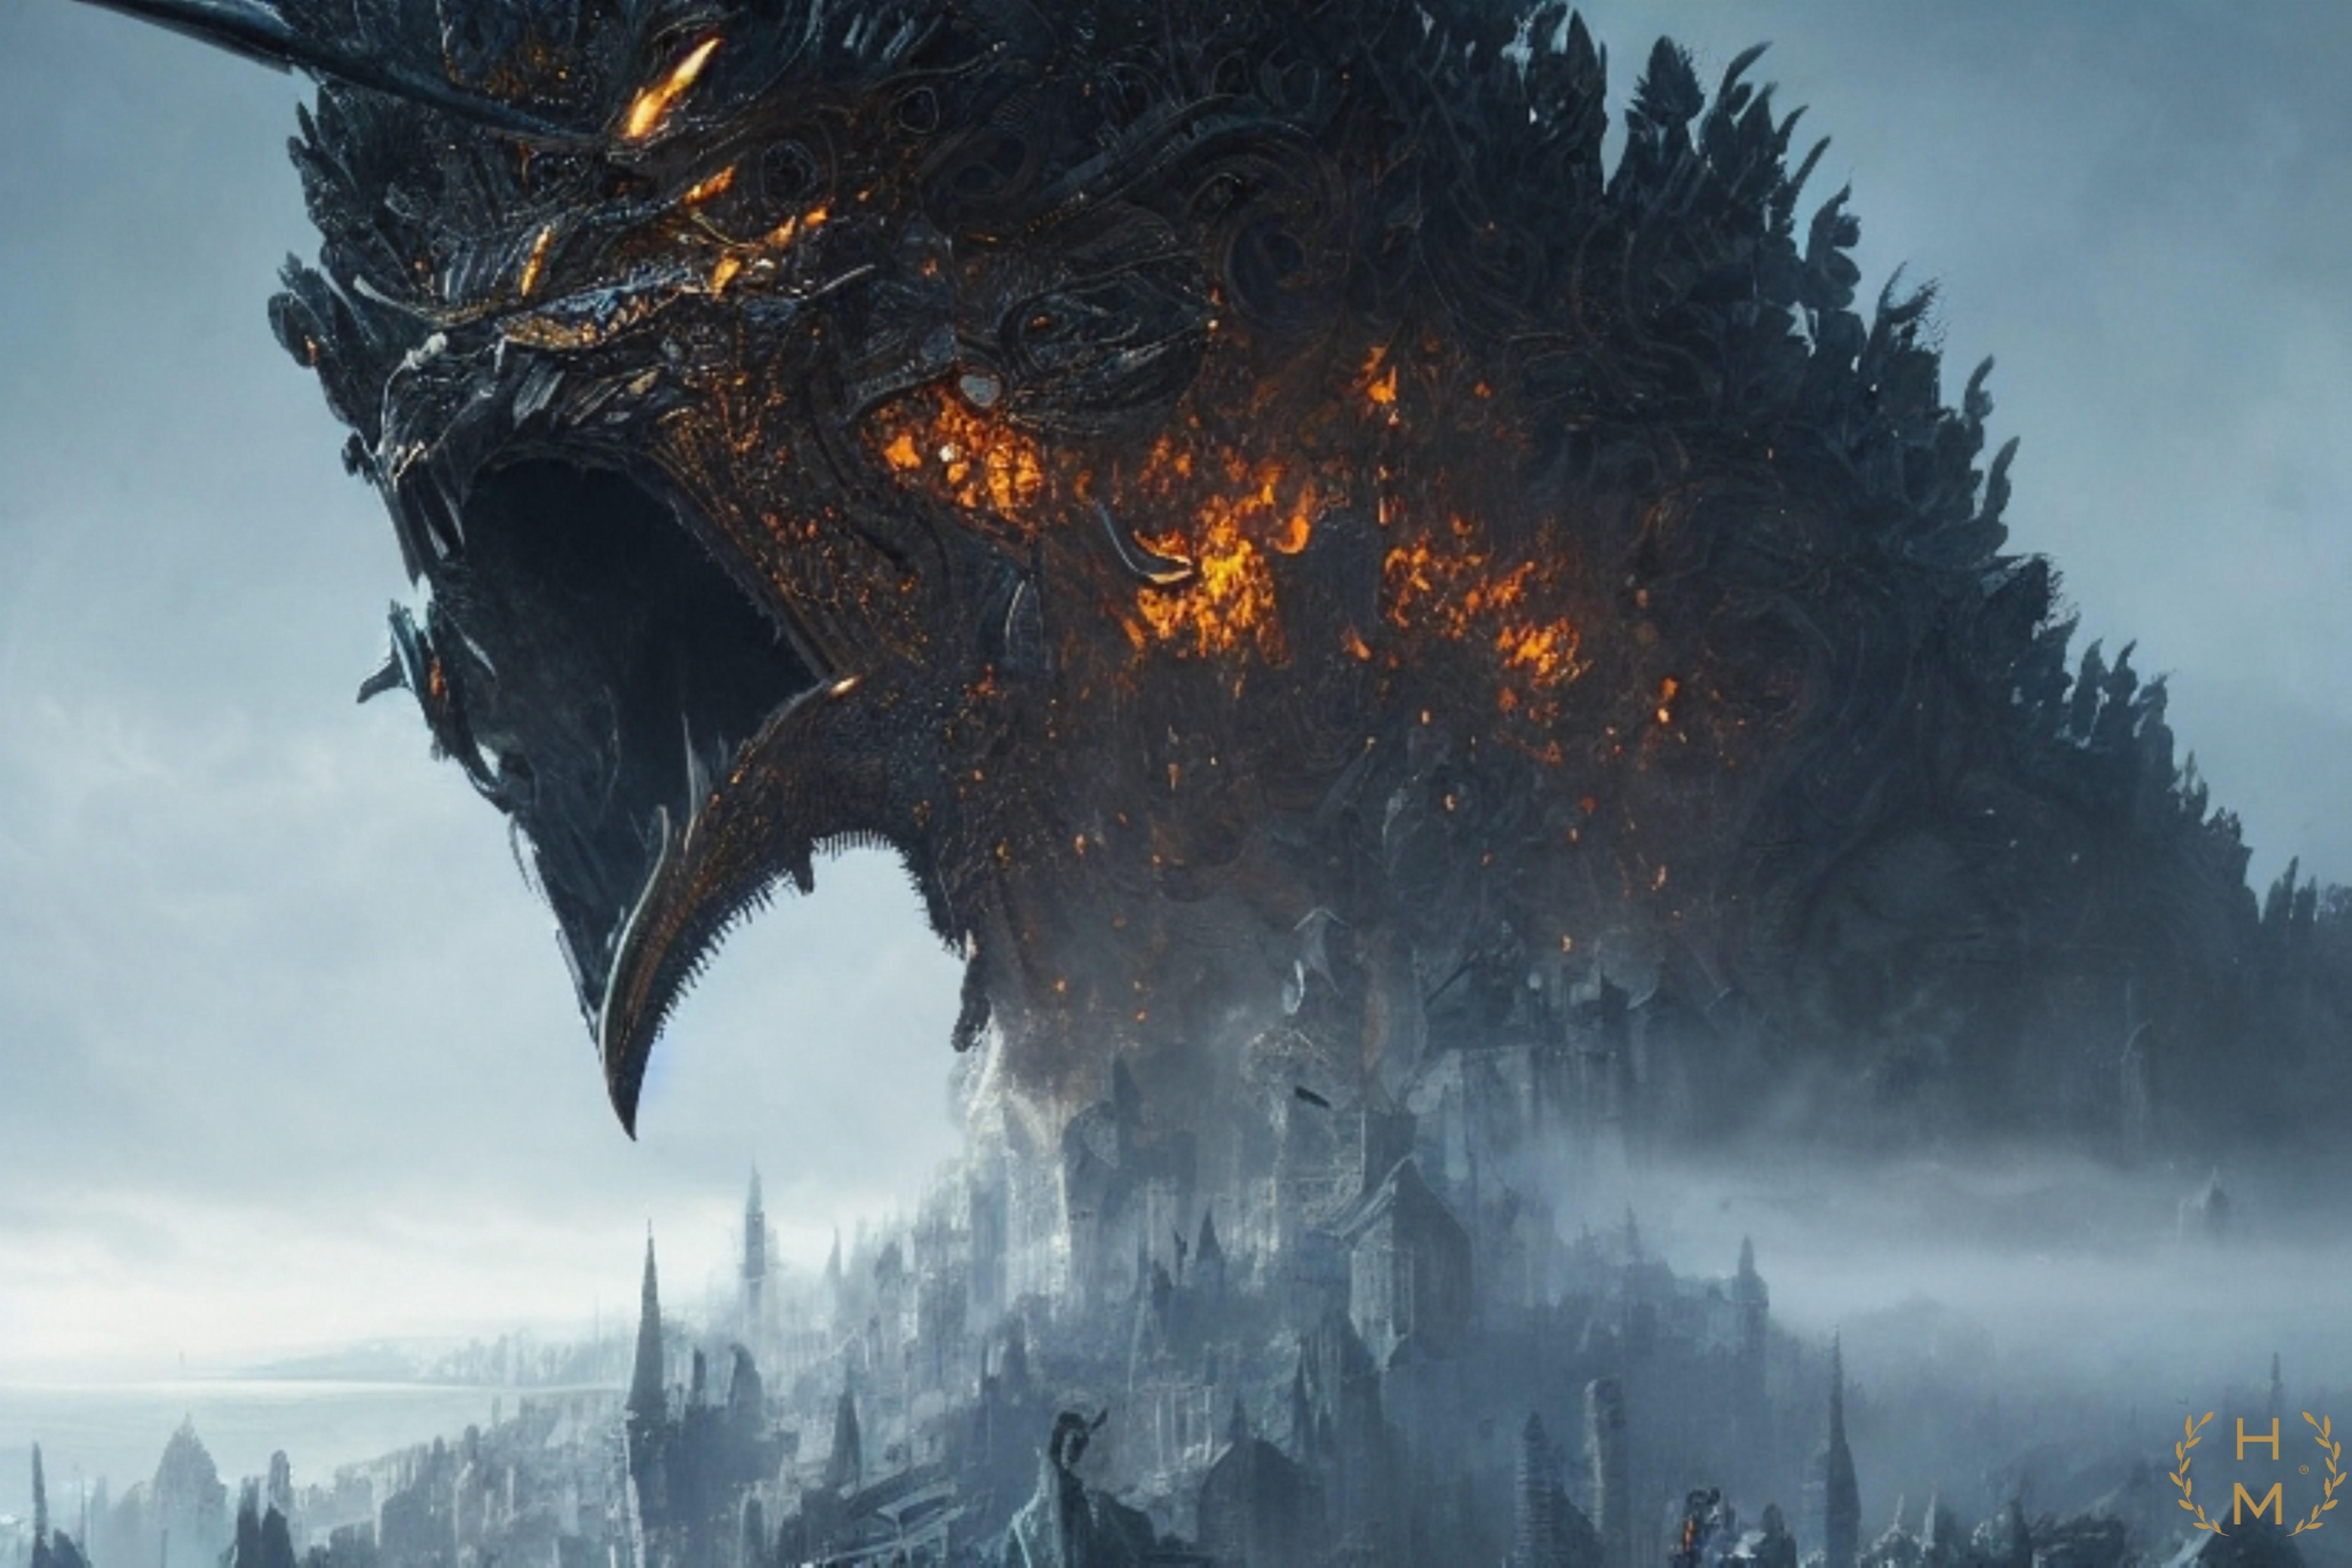
painting, art, artist, artwork, drawing, contemporary art, photography, illustration, paint, love, design, sketch, fine art, abstract art, creative, abstract, acrylic painting, nature, watercolor, art gallery, oil painting, gallery, modern art, abstract painting, digital art, contemporary painting, art collector, style, girl, woman, fashion, mort, sky, cloud, atmosphere, plant, world, natural landscape, tree, atmospheric phenomenon, landscape, mountain, freezing, fire, forest, winter, event, mountain range, wood, fog, darkness, cumulus, mist, rock, reflection, smoke, heat, night, conifer, wildfire, Northern hardwood forest, ice cap, tropical and subtropical coniferous forests, evening, fir, pine family, midnight, massif, flame